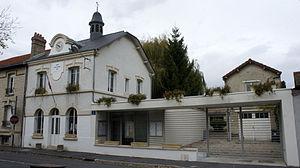
UNe vue de la Mairie_de st_Léonard.
Saint-Léonard est une commune française, située dans le département de la Marne en région Grand Est.